Astronomical Society of Victoria

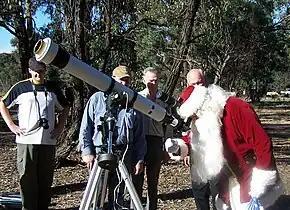
A visitor enjoying safe solar viewing at the Star-Be-Cue

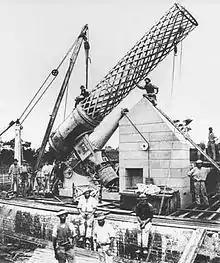
The Great Melbourne Telescope being built in 1869 after it was shipped in pieces from the works of Howard Grubb, Dublin.

For over 50 years the ASV has conducted tours and played a major role in the care of the Melbourne Observatory, adjacent to the Royal Botanic Gardens. This has now been supplemented with the Great Melbourne Telescope (GMT) Restoration Project, working closely with Museums Victoria and Royal Botanic Gardens to restore the telescope to working order so that it may be used for education and public viewing.